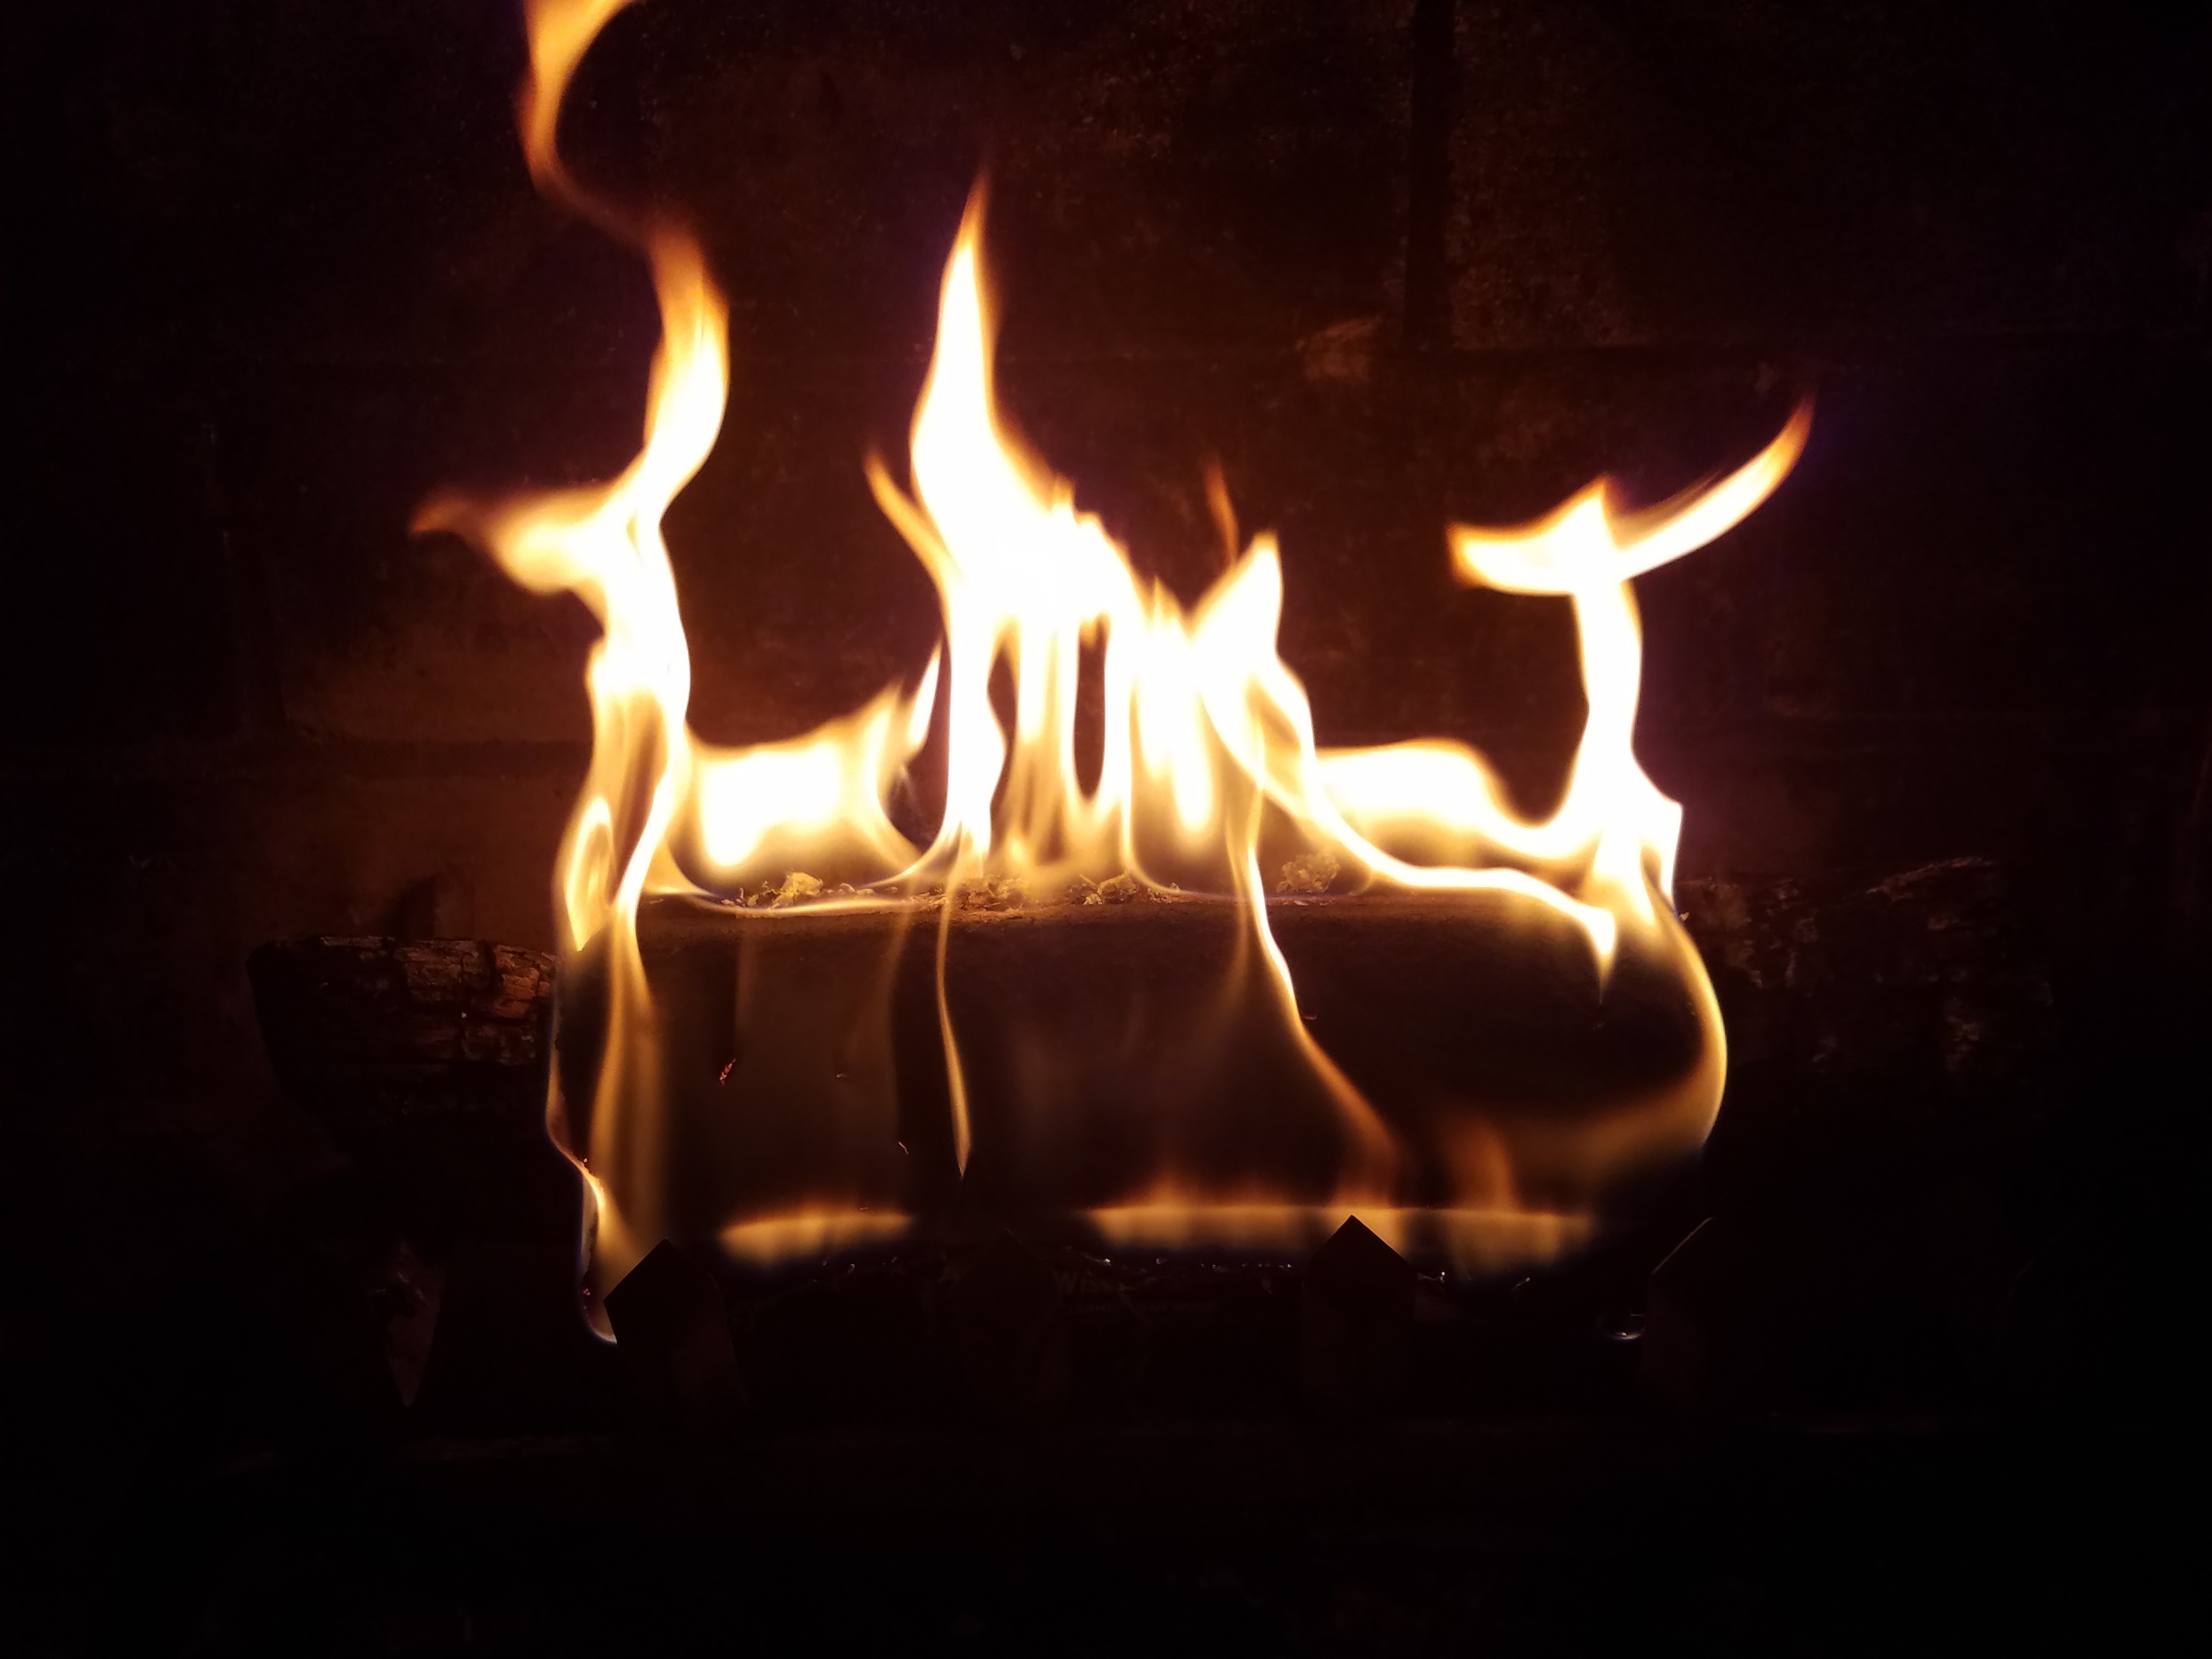
light, night, flame, fire, darkness, campfire, lighting, poi